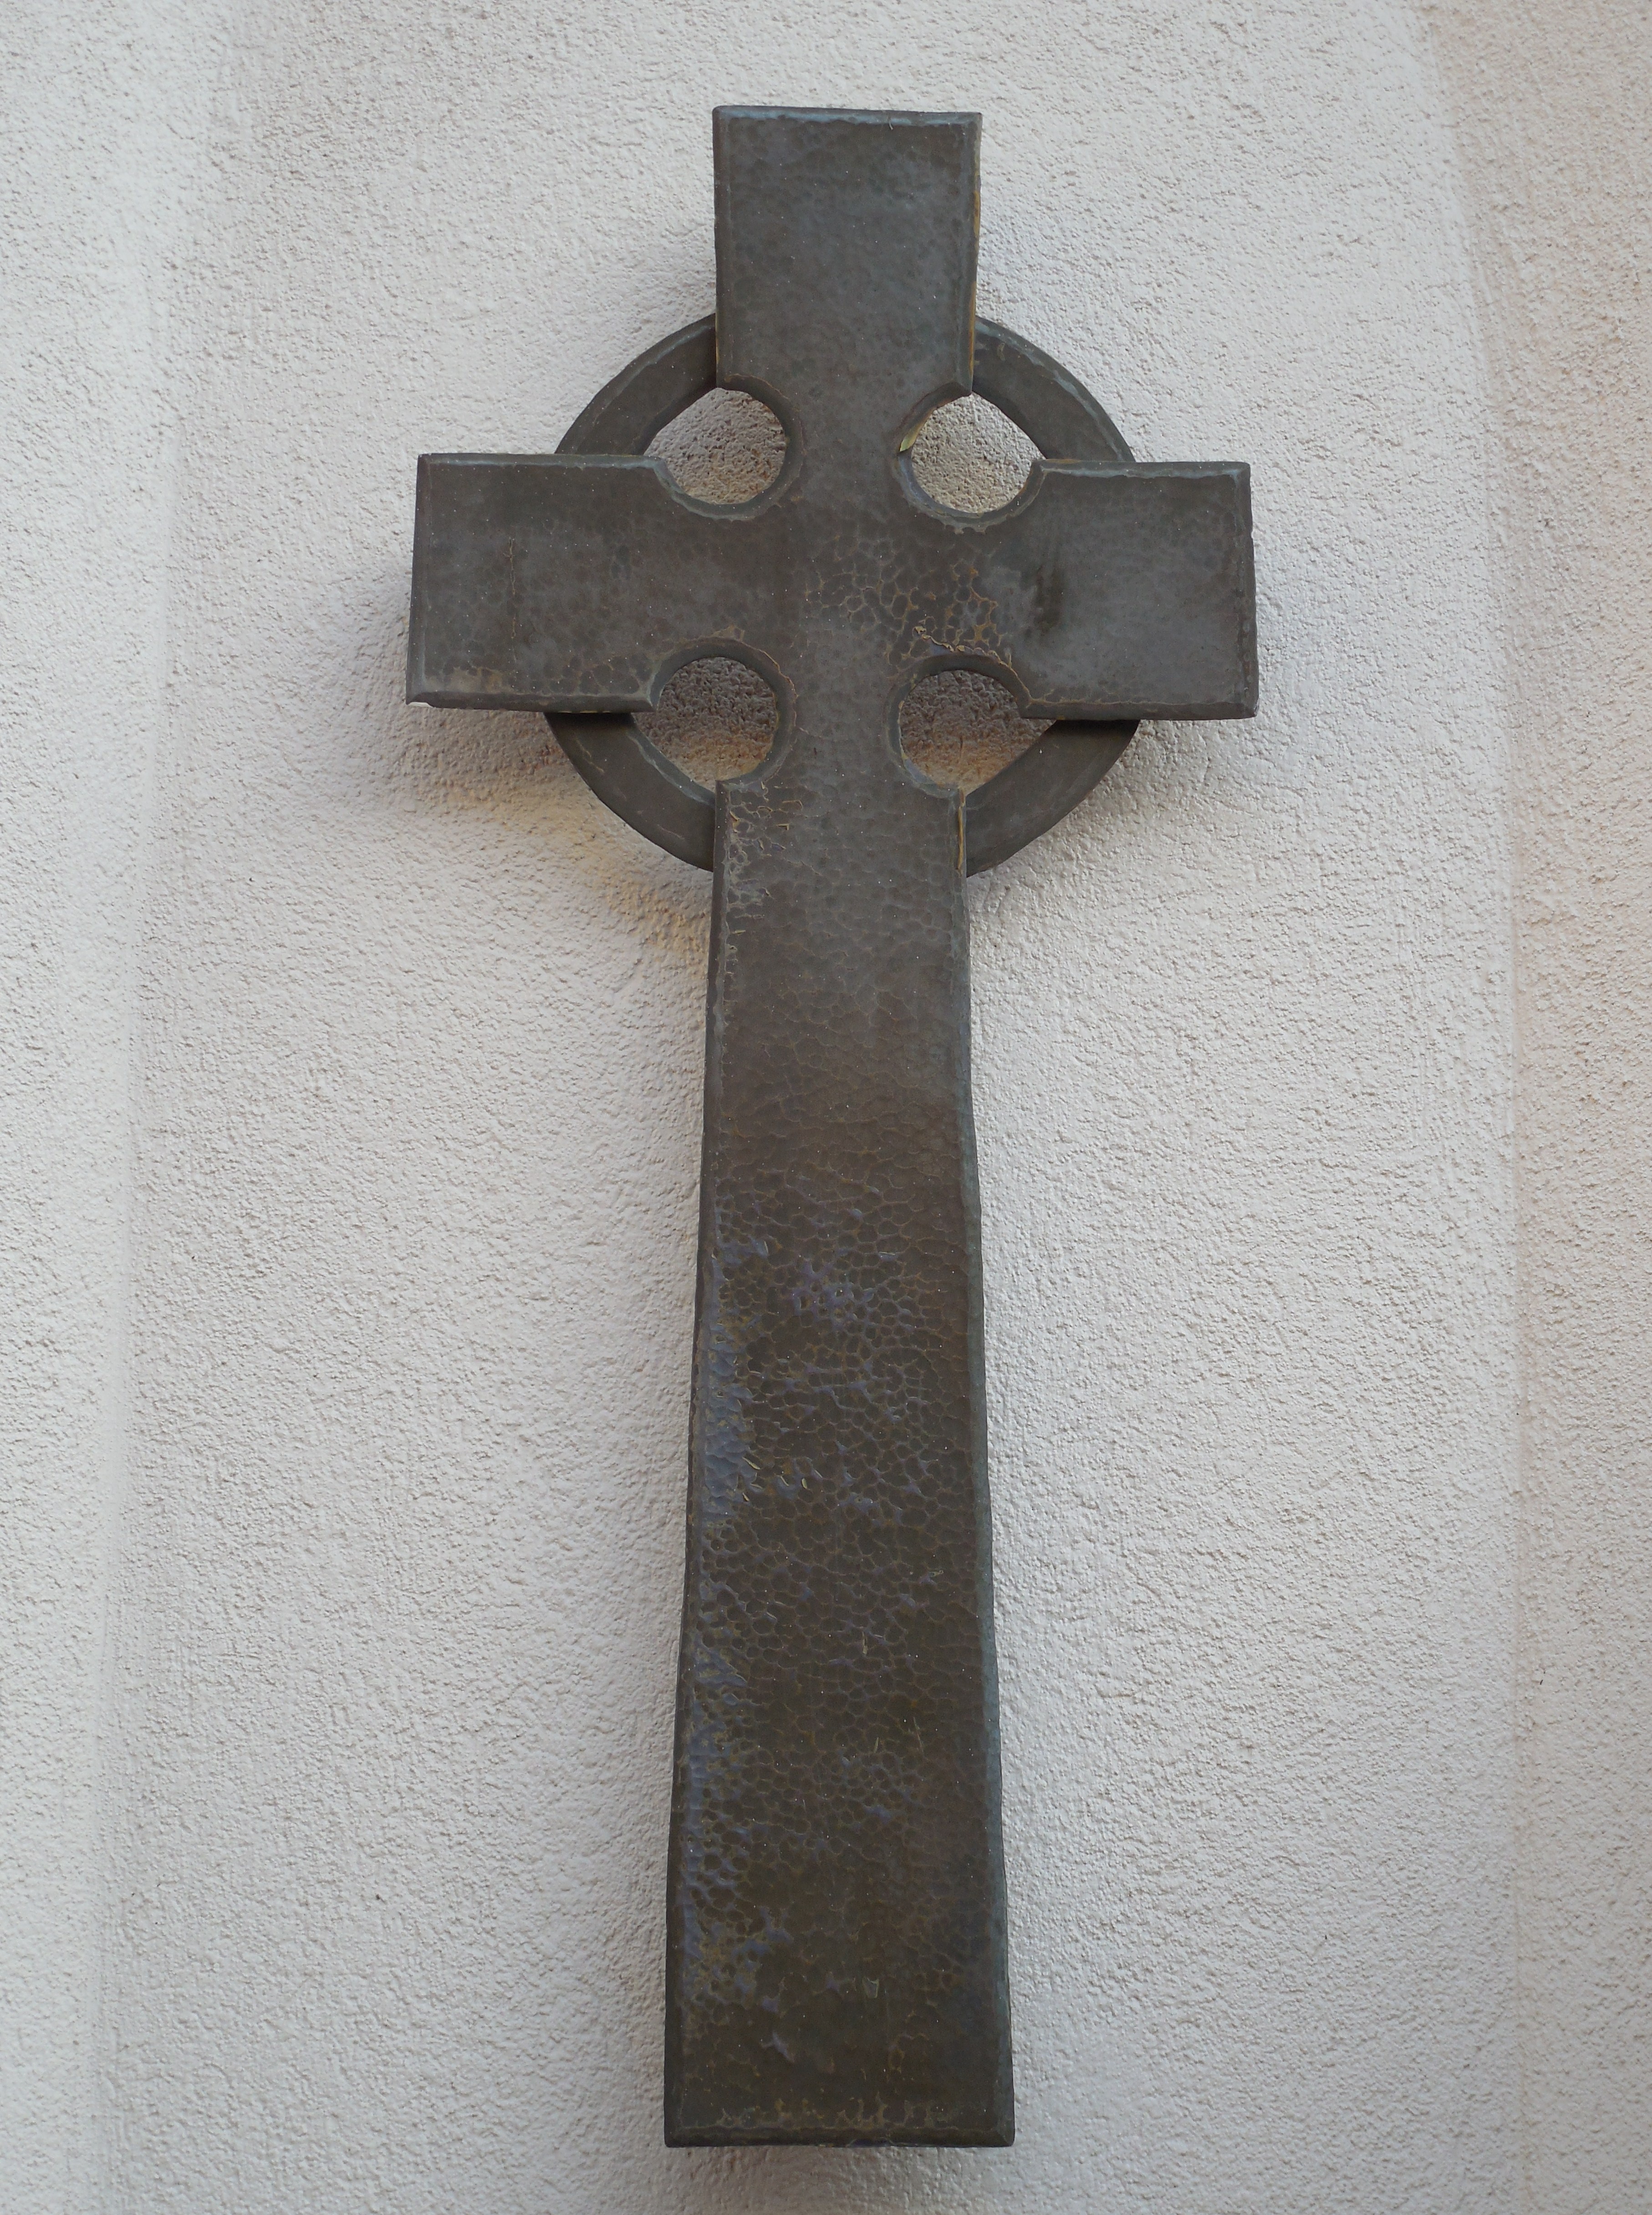
white, antique, old, stone, symbol, religion, ancient, church, historic, cross, christian, ornament, celtic cross, religious, faith, culture, crucifix, irish, celtic